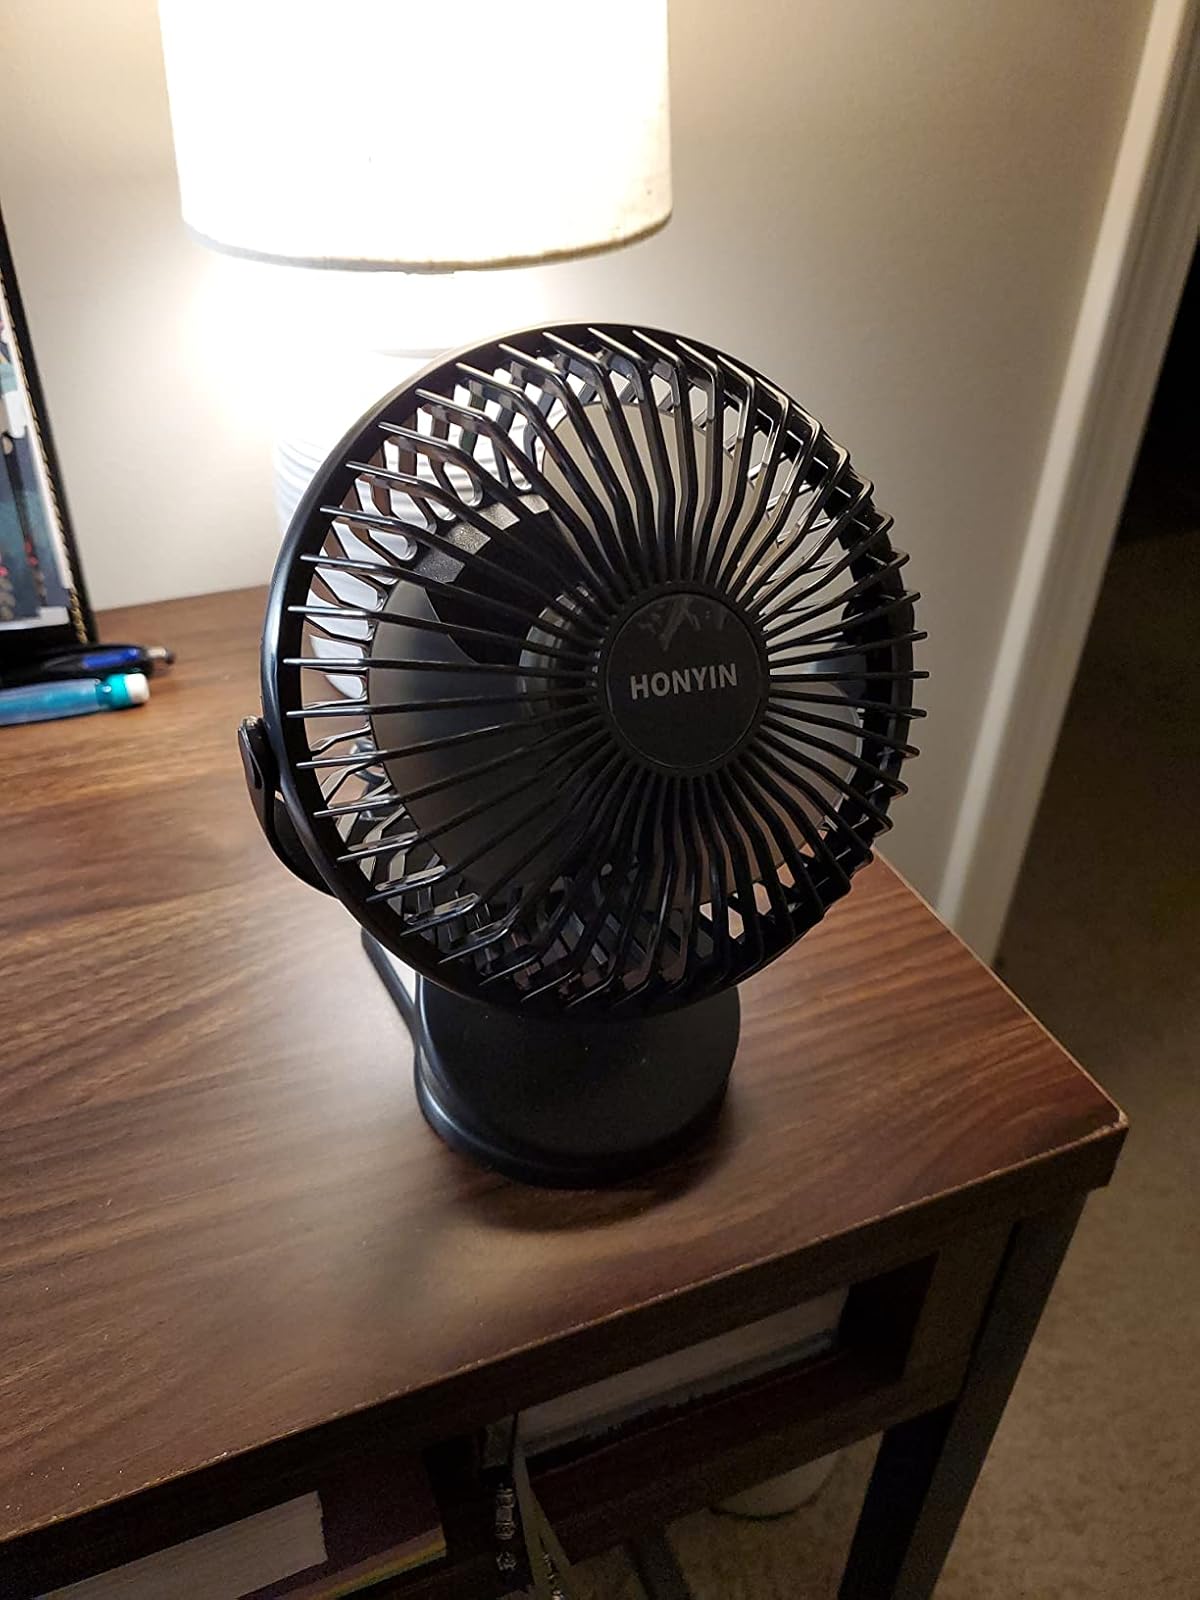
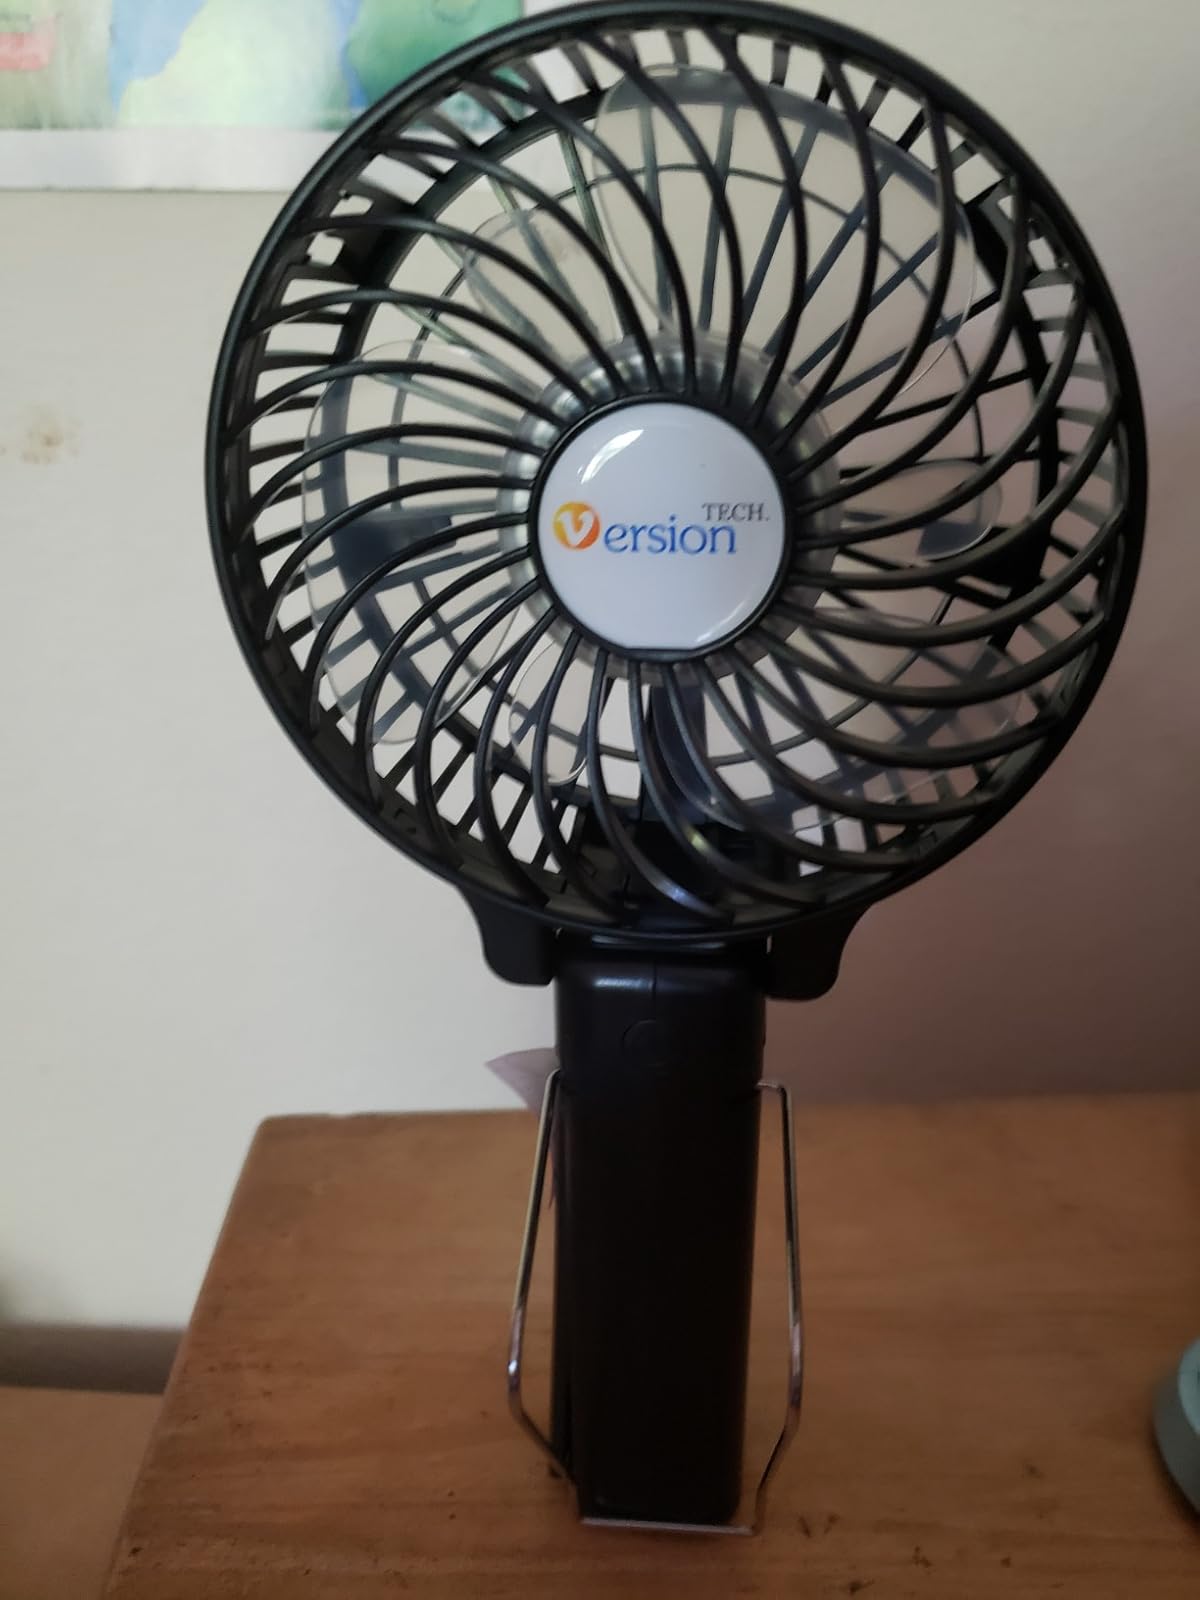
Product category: fan
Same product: no